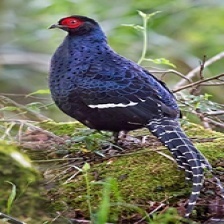
Species: MIKADO  PHEASANT
Scientific name: SYRMATICUS MIKADO